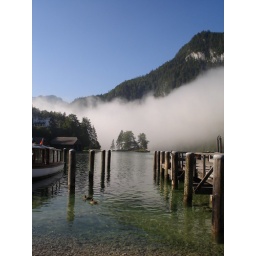
11 the fog was lifting over the lake as we boarded the boat